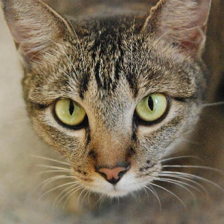
Label: animals